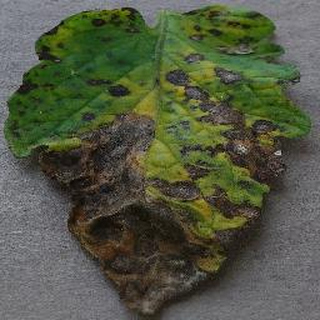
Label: tomato_early_blight